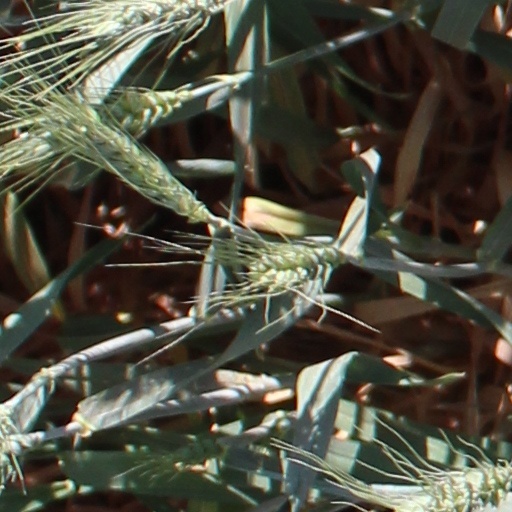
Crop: wheat